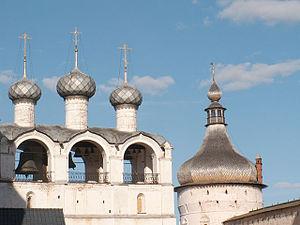
Le kremlin de Rostov est la citadelle de la ville de Rostov Veliki, qui servait de résidence au Métropolite de l'éparchie de Rostov et Iaroslavl. Ce kremlin est situé au centre de la ville, sur les bords du lac Nero. Il date de la seconde moitié du xviiᵉ siècle. La ville de Rostov Veliki est classée dans l'héritage culturel de la Fédération de Russie et se trouve sur le parcours de l'anneau d'or de Russie, témoignage de la richesse de l'architecture russe ancienne.
Jonas Syssoïevitch est un évêque orthodoxe, métropolite de l'éparchie de Rostov et Iaroslavl durant les années 1652 à 1690, proche collaborateur du patriarche Nikon. C'est lui qui est à l'origine des nombreuses constructions, restaurations et ajoutes d'annexes diverses telles que celles du Kremlin de Rostov, celles du Monastère Saint-Boris-et-Saint-Gleb, de la Cathédrale de la Dormition de Iaroslavl, du Monastère de Tolga à Iaroslavl, du monastère de la Résurrection à Ouglitch et de la Cathédrale Michel-Archange à Veliki Oustioug.
La cathédrale de la Dormition à Rostov était, jusqu'à la fin du XVIIIᵉ siècle, la cathédrale de l'éparchie d'Iaroslavl. Elle est reliée au kremlin de Rostov Veliki, ville de l'oblast d'Iaroslavl, qui fait partie de l'anneau d'or de Russie. Un carillon, clocher-arcade surmonté par de petites coupoles en bulbes imbriquées est adjoint à l'édifice.